Archibald Forbes

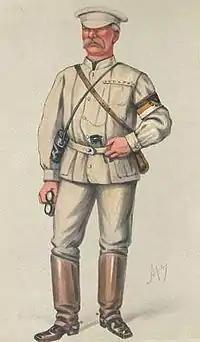
Caricature of Forbes by Carlo Pellegrini ('Ape') in "Vanity Fair", 1878

Forbes had already published several volumes of "Daily News" war correspondence. That relating to 1870–1 was widely circulated. During his later years he collected a quantity of his various material and published it in book form. In 1884, upon the occasion of Gordon's mission to the Sudan, he brought out a tolerable sketch of his career, "Chinese Gordon" (13th edit. 1886). This was followed by a volume of military sketches and tales, "Barracks, Bivouacs, and Battles" (1891), and a brief tableau of "The Afghan Wars" of 1839 and 1879 (1892, 8vo). Then came a version of Moltke's "Franco-German War" ('revised by A. Forbes,' 1893), and "The Great War of 189-", a cleverly written forecast, in which Forbes collaborated with a number of other experts and special correspondents, such as Admiral Philip Howard Colomb, Colonel (Sir) Frederick Maurice, and others. In 1895, appeared the best volume of Forbes's autobiographical sketches, "Memories and Studies of War and Peace."